Cecil Sandford

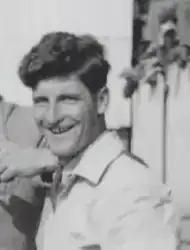
Cecil Sandford in 1952

Cecil Charles Sandford (21 February 1928 – 28 November 2023) was a British professional Grand Prix motorcycle road racer. He competed in the FIM motorcycle Grand Prix world championships from 1950 to 1957. Sandford was a two-time FIM road racing world champion and a two-time winner at the Isle of Man TT.